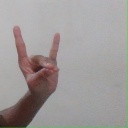
अक्षर: श